Order of Berthold the First

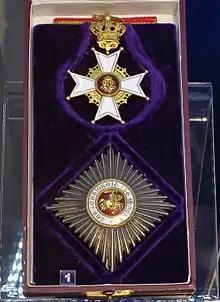
Commander 1st class badge and star

The Order of Berthold the First was a dynastic order in the Grand Duchy of Baden. It was established on 29 April 1877 by Frederick I, Grand Duke of Baden to mark the twenty-fifth anniversary of his accession as an additional class above the grand cross of the Order of the Zähringer Lion. On his seventieth birthday Frederick I separated it from that order and gave it statutes as an order in its own right. After that date, the order could be given to all persons for faithful service or as a special show of recognition and benevolence.